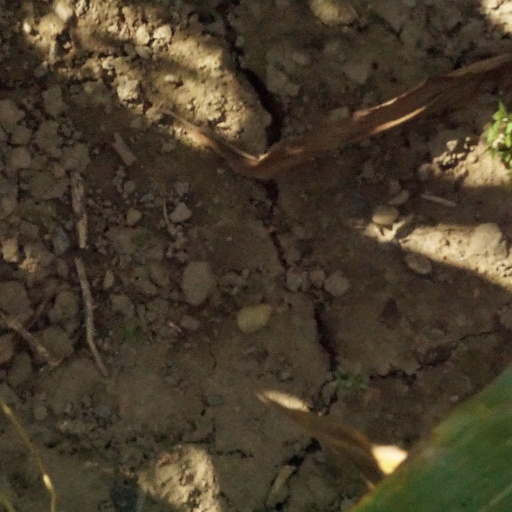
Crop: maize; corn